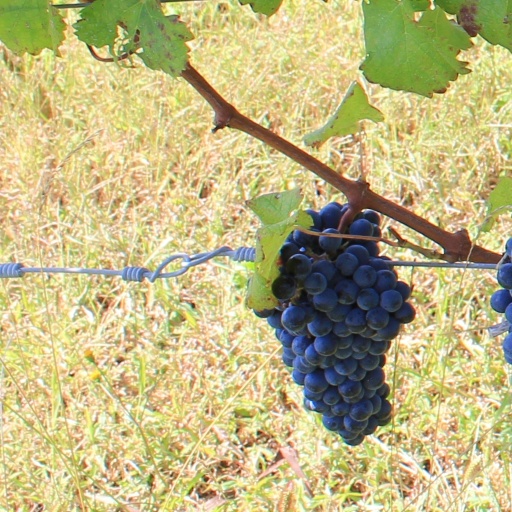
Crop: grape